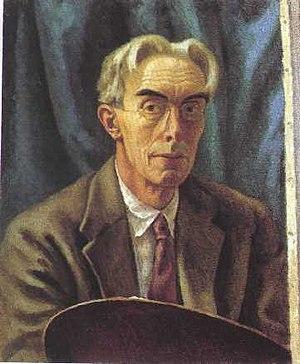
La chaire Slade, destinée à l'enseignement des beaux-arts en Grande-Bretagne, fut fondée en 1869 dans trois universités différentes : Oxford, Cambridge et Londres. Quelques-uns des plus grands noms de l'histoire de l'art, britanniques ou étrangers, s'y sont succédé : John Ruskin, Kenneth Clark, John Pope-Hennessy, Anthony Blunt, Anita Brookner, Pierre Rosenberg, entre autres.